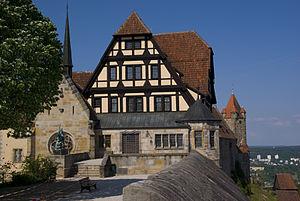
La Veste Coburg est l'une des forteresses médiévales les mieux conservées d'Allemagne. Elle est située sur une colline au-dessus de la ville de Cobourg, dans la région de Haute-Franconie en Bavière.